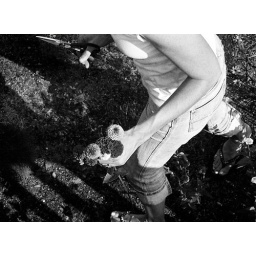
My wife in our garden, black and white post processing on a color frame